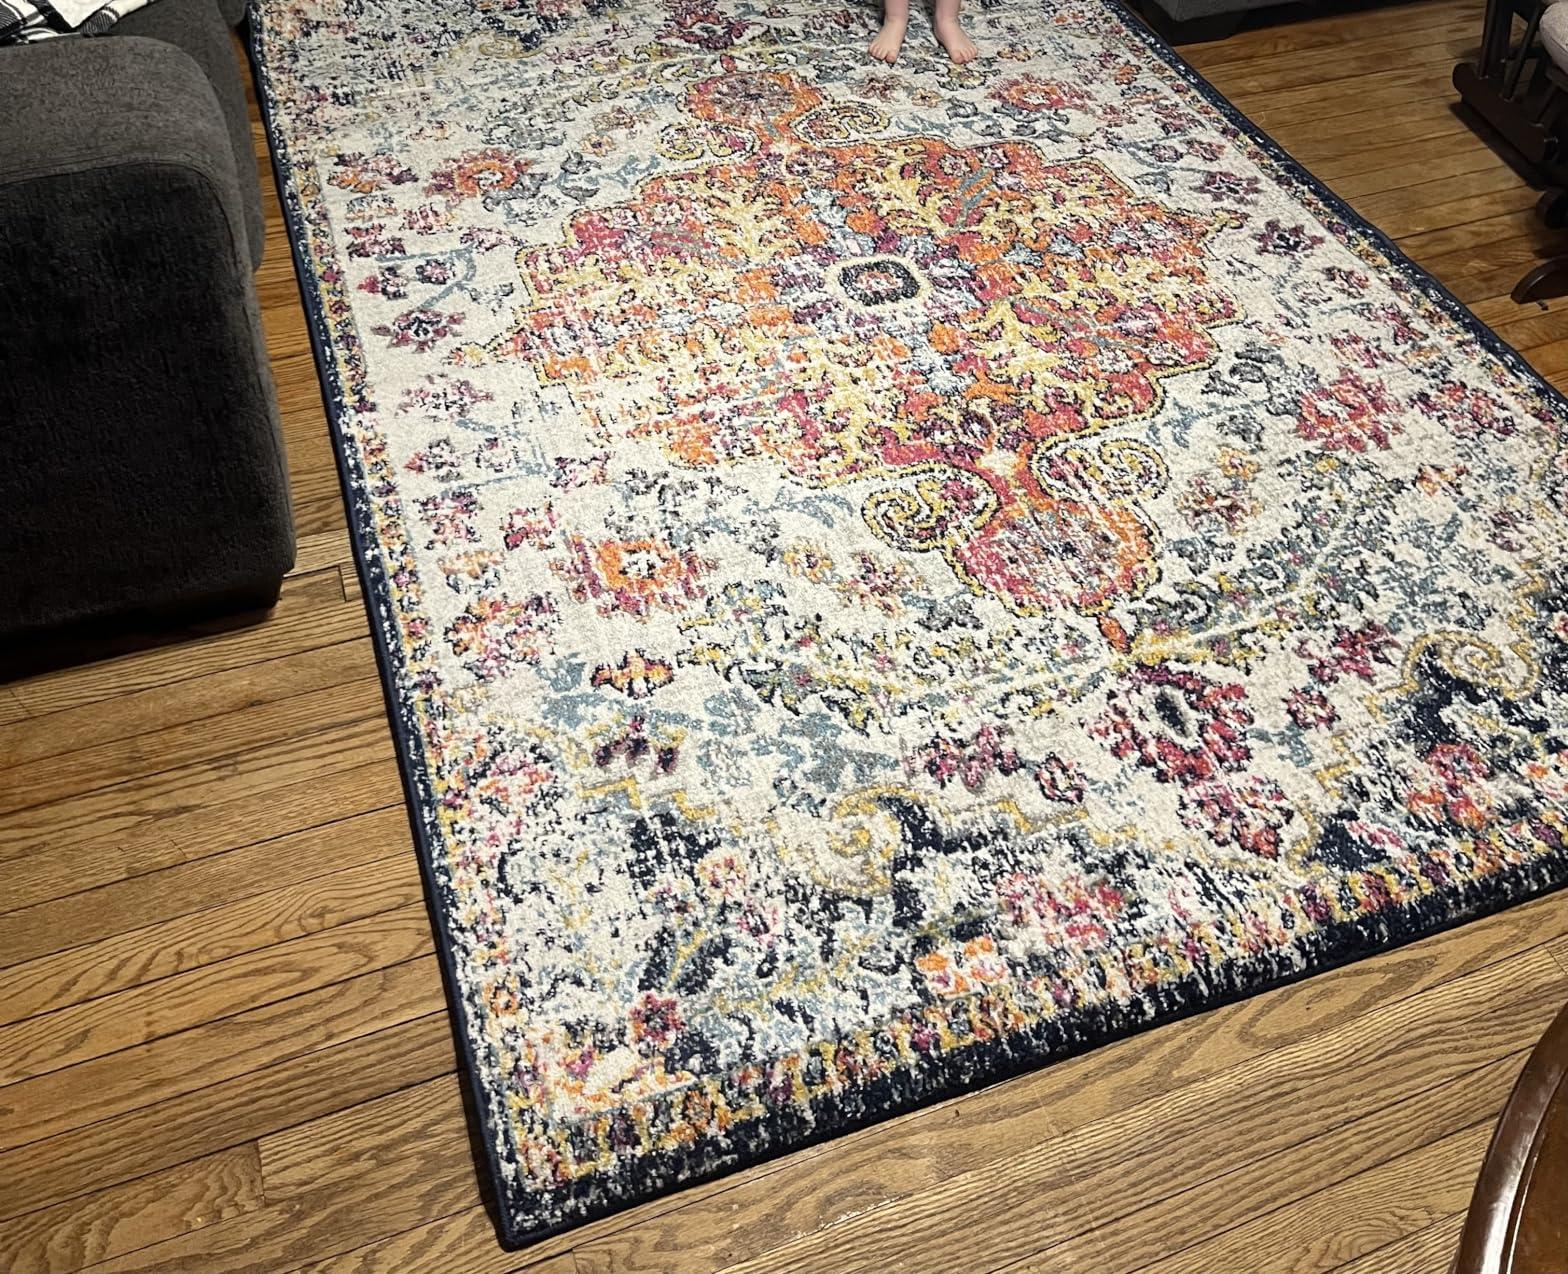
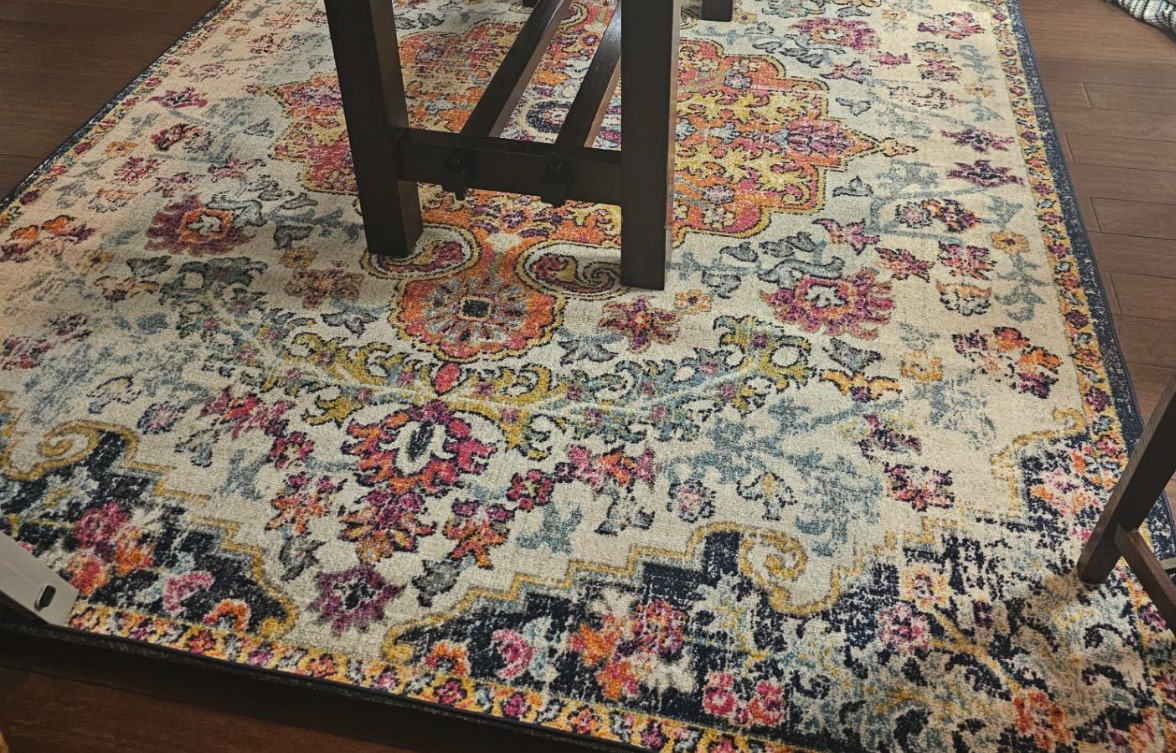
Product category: misc
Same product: yes